Stephen Bocskai

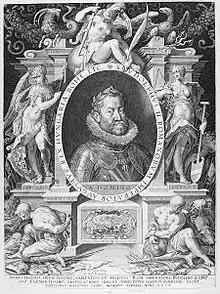
The Holy Roman Emperor, Rudolph, who was also the ruler of Royal Hungary, an engraving by Aegidius Sadeler (1603)

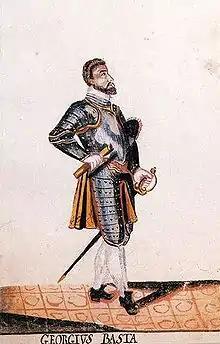
Rudolph's commander, Giorgio Basta, who planned to murder Bocskai

Bocskai was again made the supreme commander of the Transylvanian army, but his former deputy, György Király, did not obey him and allowed Rudolph's troops to take possession of Várad. An Ottoman army broke into the Partium, laid siege to Várad, and pillaged Bocskai's nearby estates in October. Sigismund made contact with his cousin, Andrew Báthory (who was the brother of the murdered Balthasar) and offered him possession of Transylvania. He kept his negotiations with Andrew secret because Bocskai had always been a strong opponent of the pro-Ottoman policy represented by Andrew. To get rid of his uncle, Sigismund dispatched him to Prague to start new negotiations with Rudolph in late 1598.